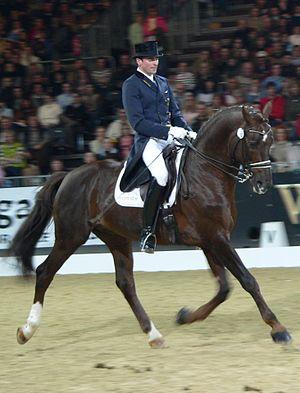
Le dressage est une discipline olympique des sports équestres issue de la tradition de l'équitation classique. Il est souvent considéré comme un art, car la recherche esthétique du mouvement y prend une place prépondérante. L'objectif de cette discipline est de développer les qualités du cheval ou du poney au moyen d'une éducation harmonieuse. Contrairement à la forme classique du dressage, la compétition officielle ne comporte pas d'airs au-dessus du sol, que la plupart des chevaux ne peuvent pas réaliser compte tenu de leur conformation. La compétition se concentre sur des mouvements de dressage au sol, tels que, à haut niveau, le piaffer, le passage, le trot allongé, la pirouette et les changements de pied au galop. Les mouvements présentés peuvent être effectués aux trois allures : pas, trot et galop.
Le dressage est, en équitation, un art se définissant comme la mise en scène du couple cheval-cavalier. Il est issu de l'école d'équitation classique, mais a évolué au cours des siècles, influencé par l'équitation militaire puis sportive. Sa forme est différente de son ancêtre. Au plus haut niveau, le dressage est un sport international olympique. Historiquement, des principes tels que la légèreté, la décontraction, l'impulsion et l'amour du cheval sont considérés comme indispensables à l'atteinte de « la belle équitation », afin de l'élever au niveau de l'art. Le dressage incarne alors la représentation stylisée des mouvements gracieux du cheval. La forme la plus pure du dressage exige du cheval et du cavalier des années pour être maîtrisée. Lorsqu'un cheval est avancé dans sa formation, il peut exécuter non seulement les mouvements du Grand Prix de dressage, tels que le passage et le piaffer, mais aussi certains « airs au-dessus du sol ».